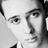
Emotion: neutral